The Starry Night

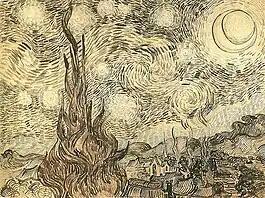
The drawing "Cypresses in Starry Night", a reed pen copy executed by Van Gogh after the painting in 1889. Originally held at Kunsthalle Bremen, today part of the disputed Baldin Collection.

Art historian Lauren Soth also finds a symbolist subtext in "The Starry Night", saying that the painting is a "traditional religious subject in disguise" and a "sublimated image of [Van Gogh's] deepest religious feelings." Citing Van Gogh's avowed admiration for the paintings of Eugène Delacroix, and especially the earlier painter's use of Prussian blue and citron yellow in paintings of Christ, Soth theorizes that Van Gogh used these colors to represent Christ in "The Starry Night". He criticizes Schapiro's and Loevgren's biblical interpretations, dependent as they are on a reading of the crescent moon as incorporating elements of the Sun. He says it is merely a crescent moon, which, he writes, also had symbolic meaning for Van Gogh, representing "consolation."